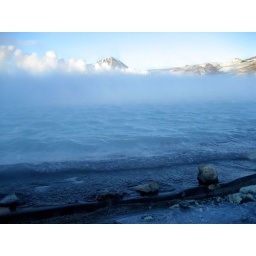
I like the smoke over the water and the mountains in the back.